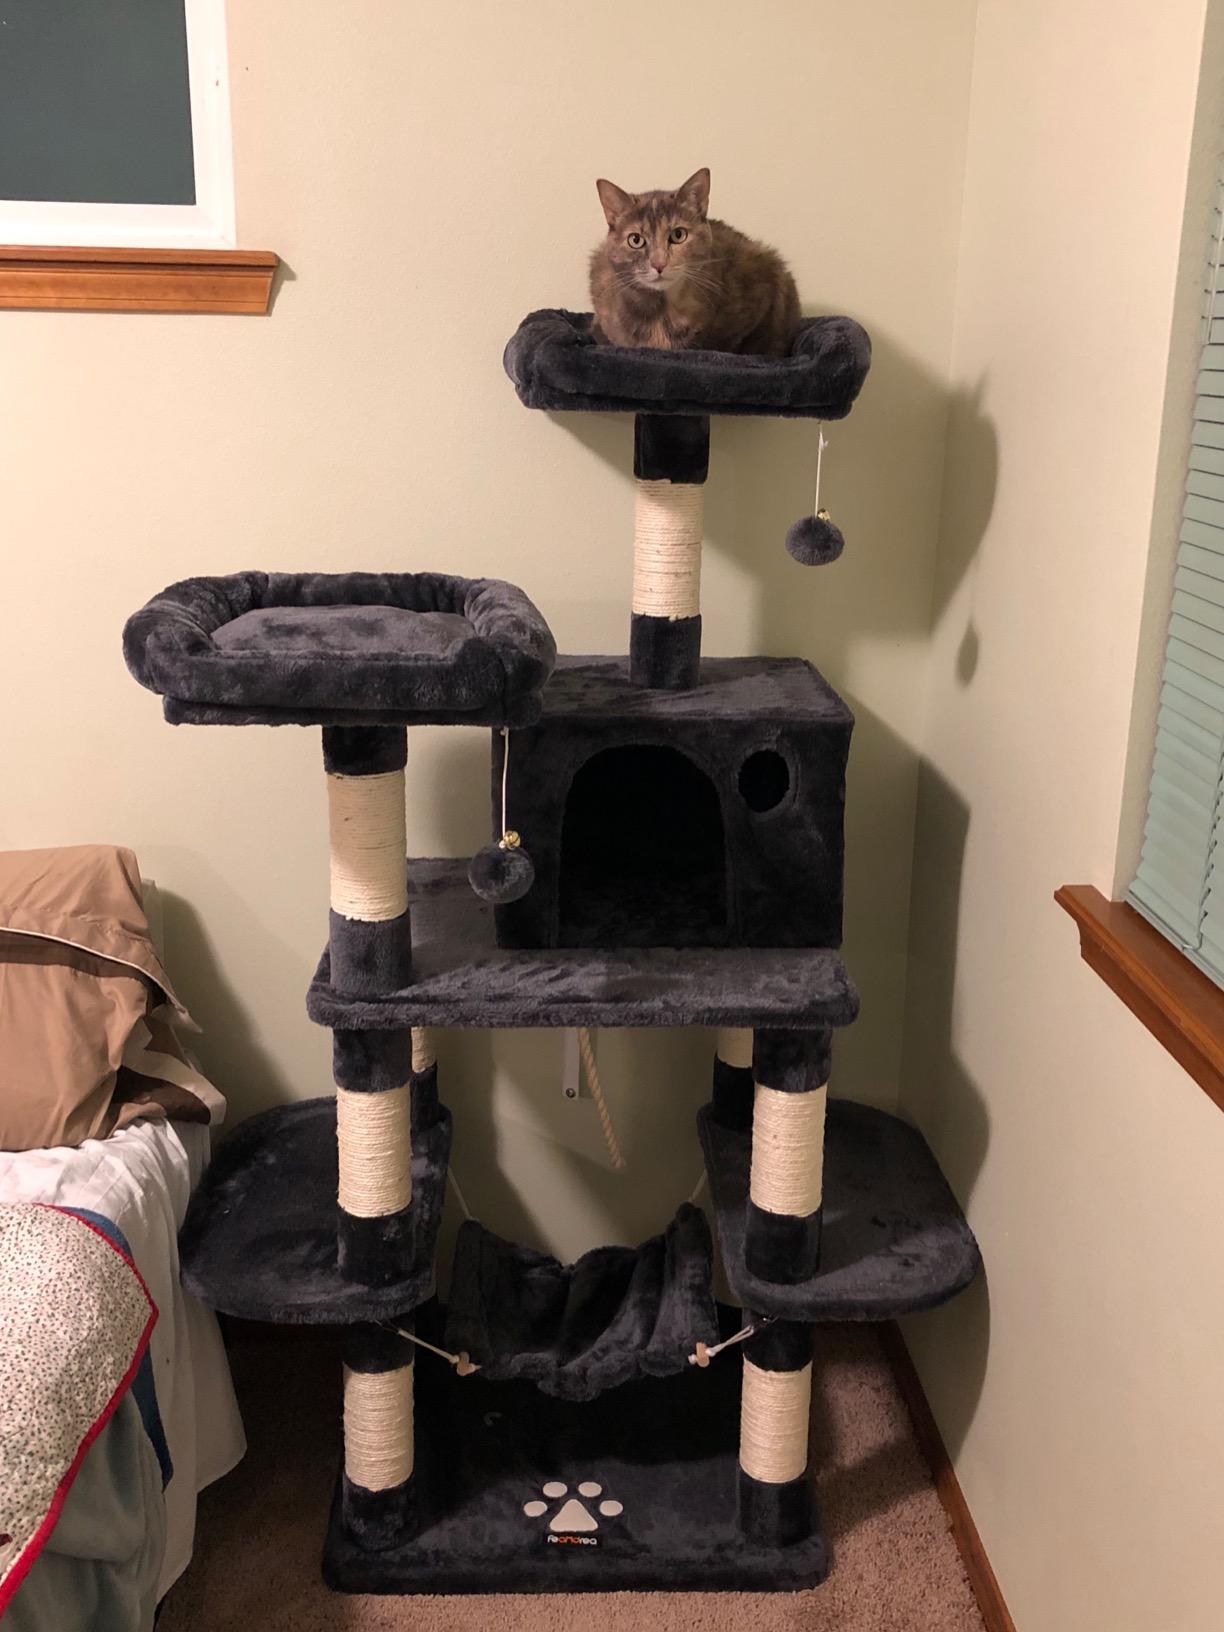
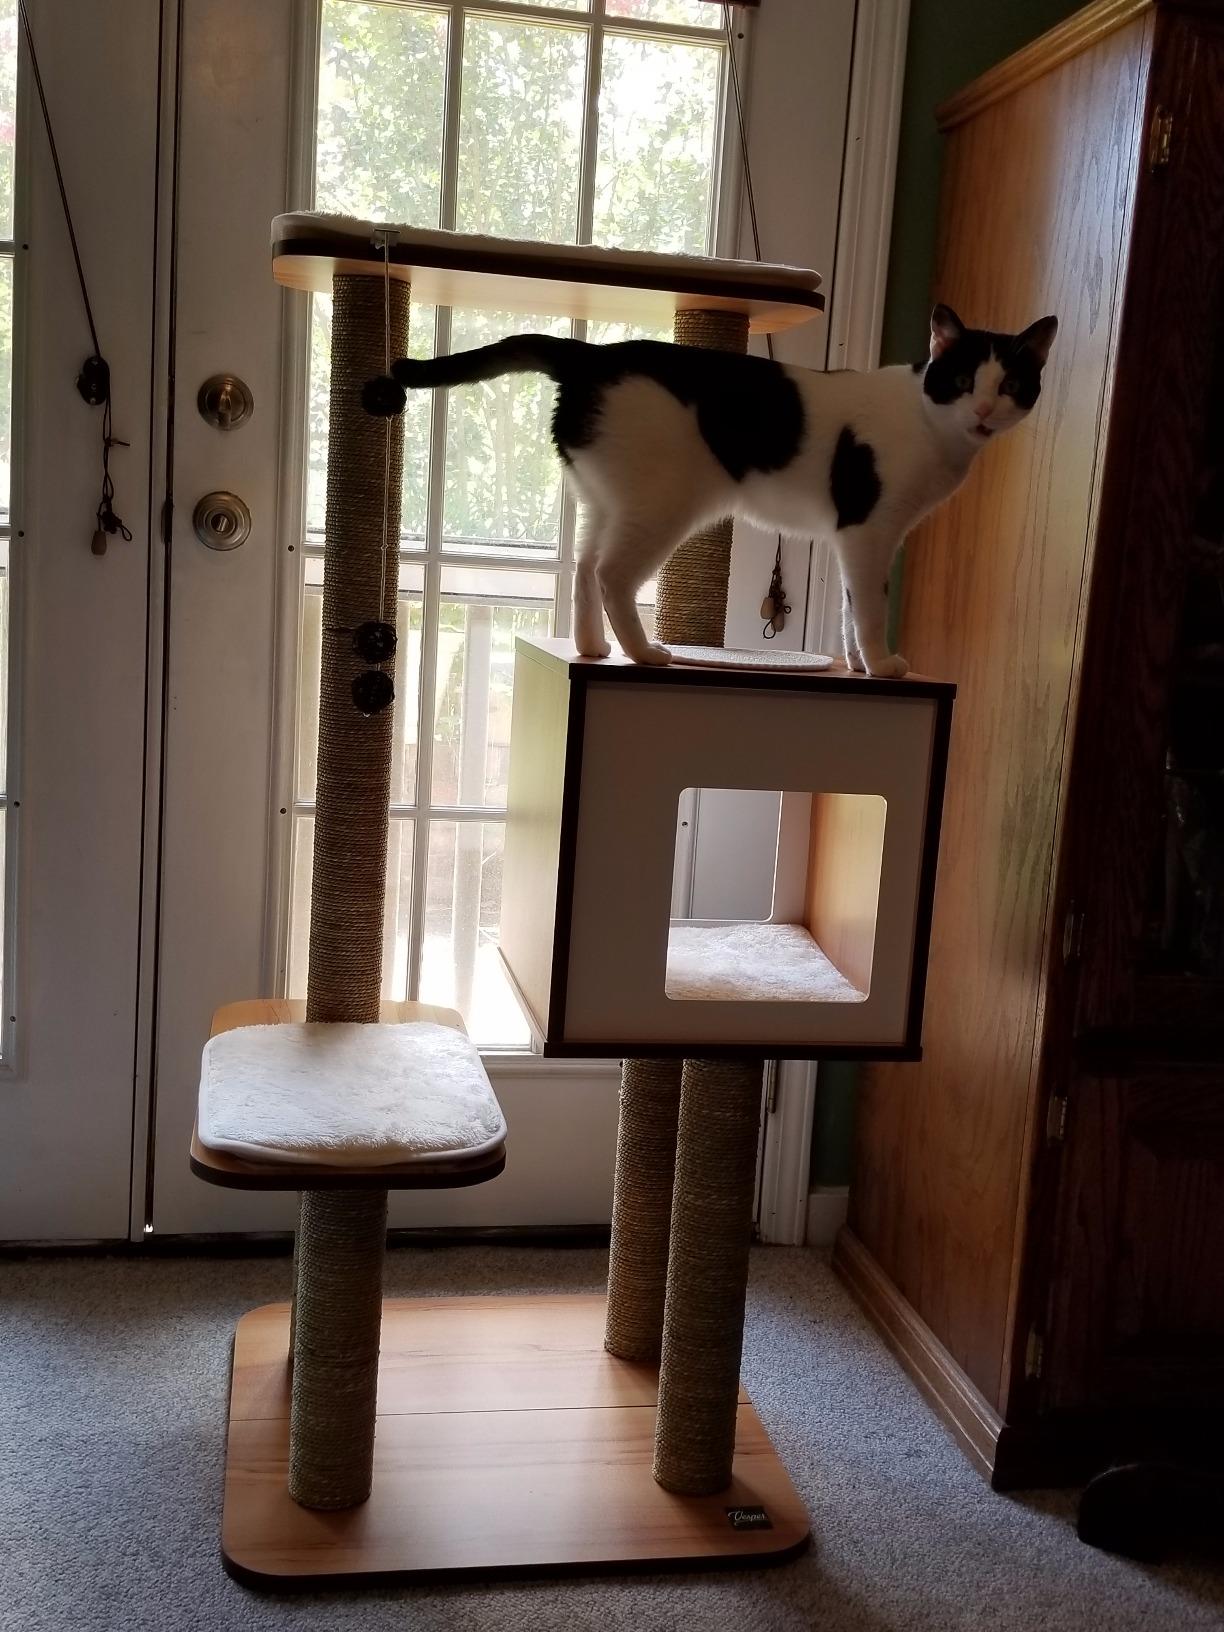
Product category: items_cat tree
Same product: no